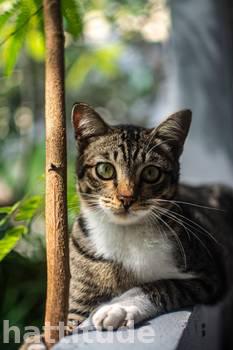
Label: Watermark